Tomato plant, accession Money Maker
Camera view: vertical (180 deg); turntable rotation: 0 degrees
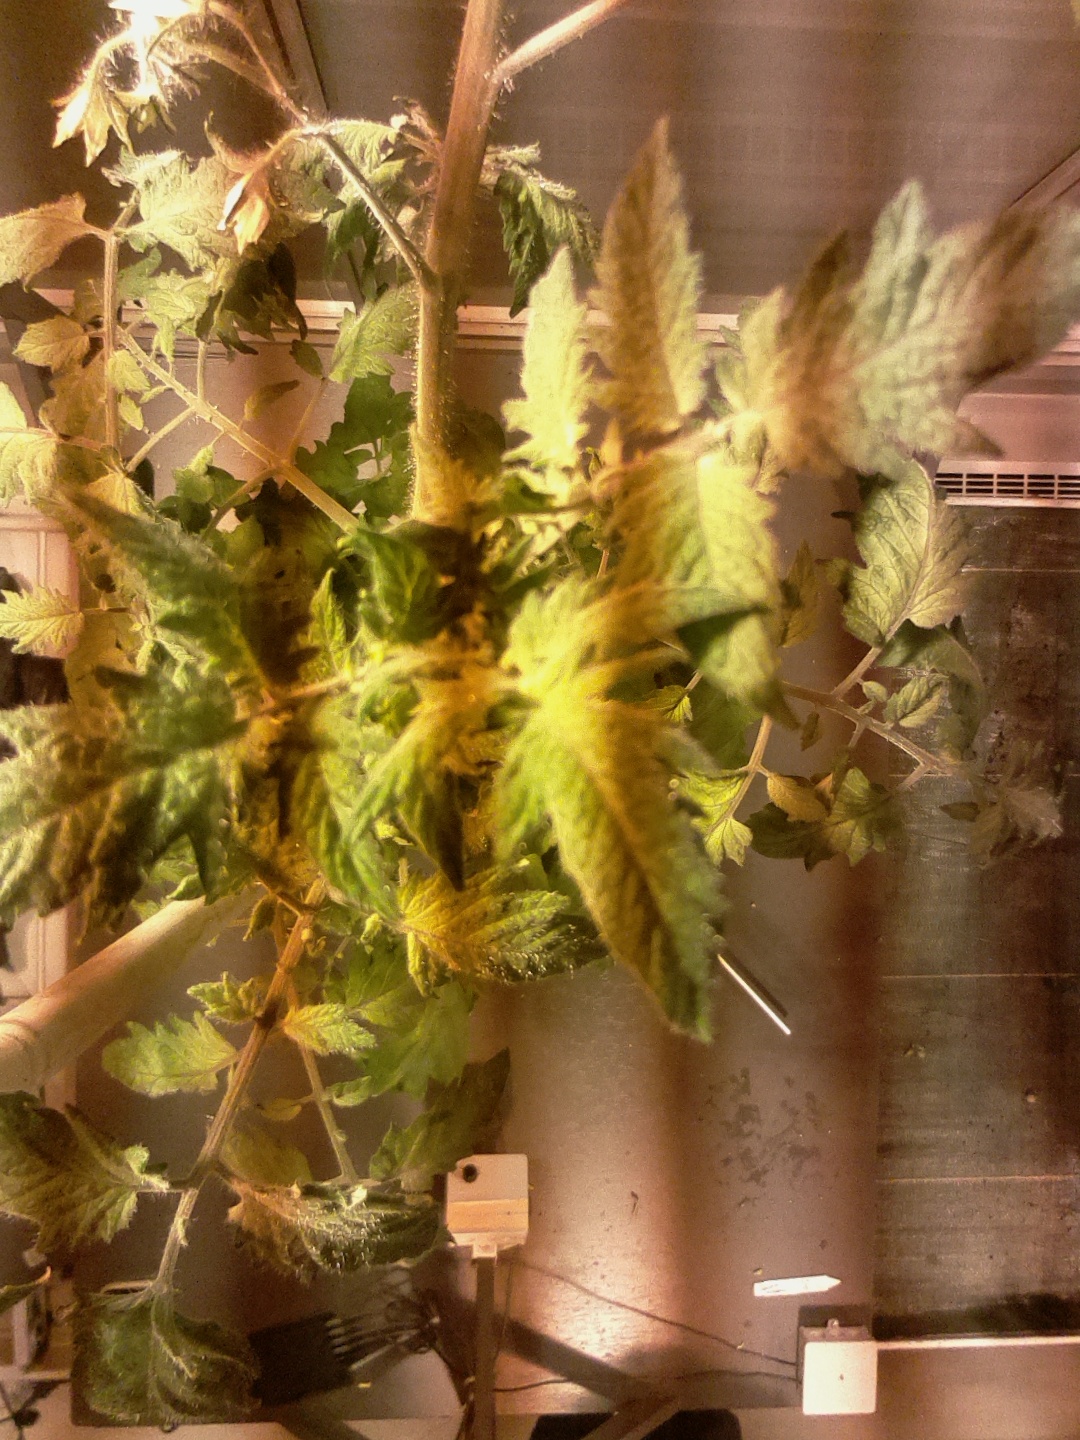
BBCH growth stage 73: 30%-40% of final fruit size